Electoral district of Mount Ommaney

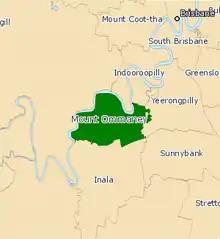
2008 map of Mount Ommaney

Mount Ommaney is an electoral district of the Legislative Assembly in the Australian state of Queensland. It was created with the 1992 redistribution.